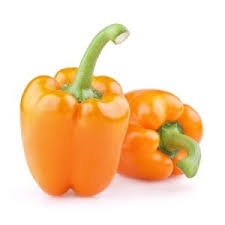
Label: capsicum